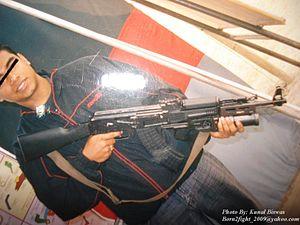
Le fusil d'assaut AK-47 est une variante de l'AKM produite par les Arsenaux indiens.